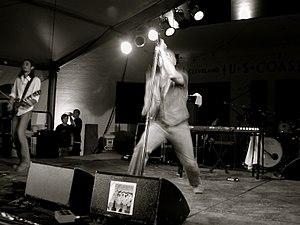
Blessid Union of Souls est un groupe de rock américain originaire de Morrow dans l'Ohio, formé en 1990 par deux amis, Jeff Pence et Eliot Sloan.